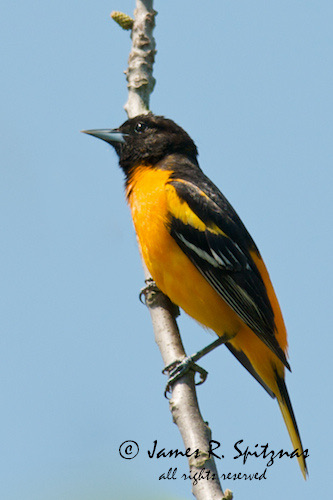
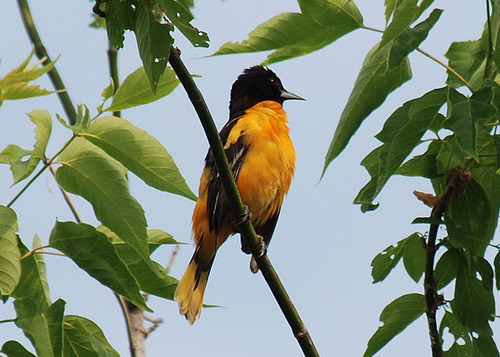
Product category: misc
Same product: yes